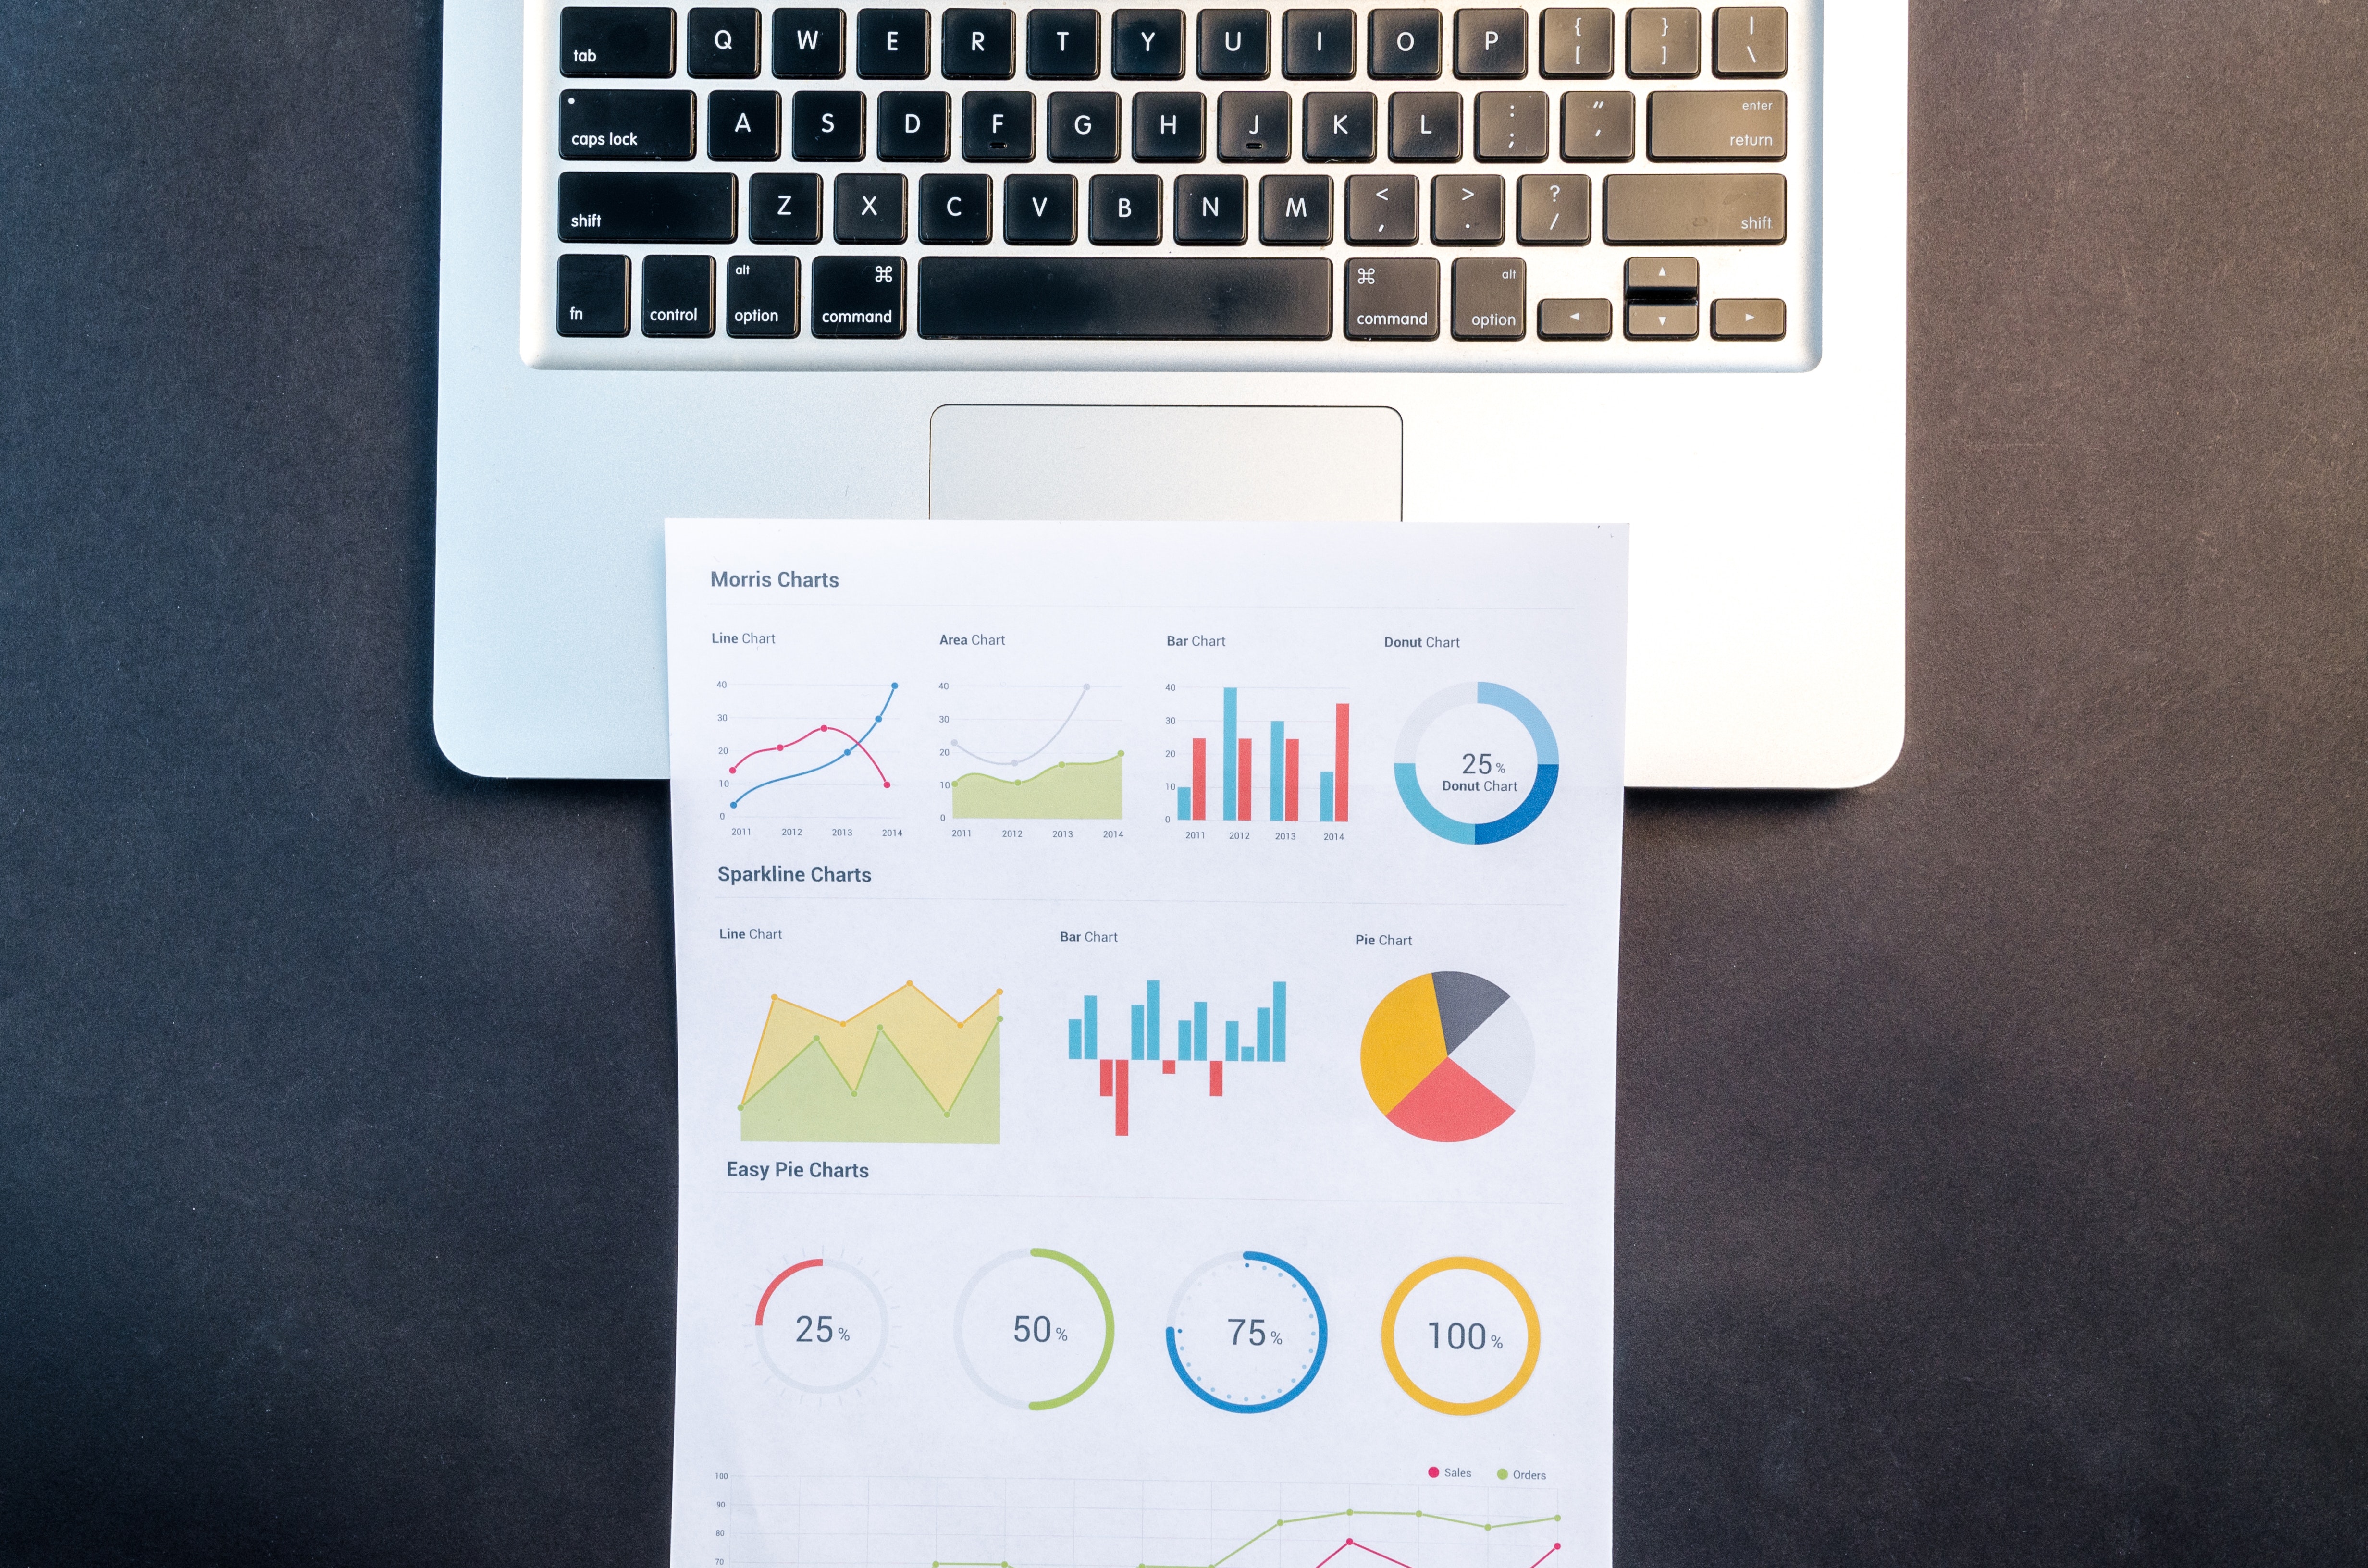
product, text, font, technology, design, electronic device, graphic design, logo, diagram, brand, gadget, illustration, graphics